E. Richard Webber

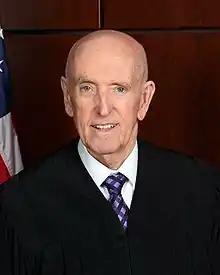

Ernest Richard Webber Jr. (born June 4, 1942) is a senior United States district judge of the United States District Court for the Eastern District of Missouri.